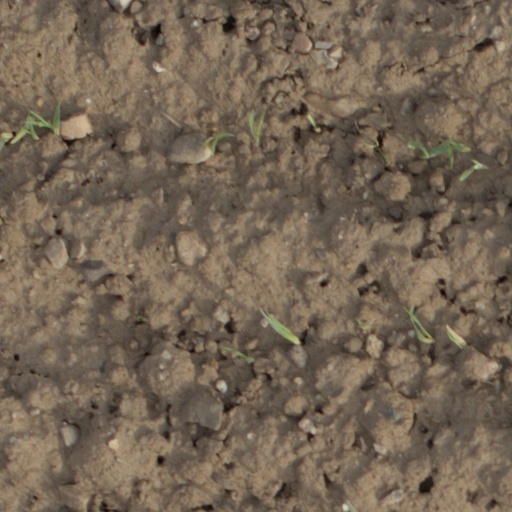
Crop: wheat